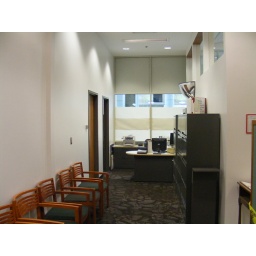
Those who live in a glass house should ... throw a party